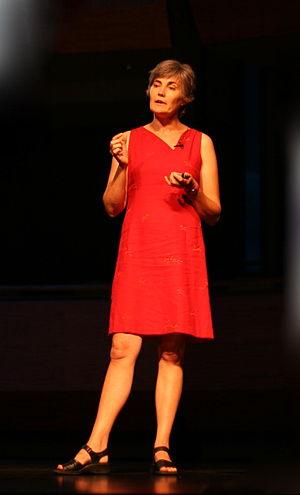
Robin Chase est une femme d'affaires américaine active dans le milieu des transports. Elle est cofondatrice et présidente de Zipcar, une société d'autopartage. Elle est également fondatrice et ancienne présidente de Buzzcar, un service d'autopartage pair-à-pair, acquis par Drivy. Elle a aussi été à l'origine du site GoLoco.org, une compagnie de partage de transport. Elle est cofondatrice et présidente exécutive de Veniam, une entreprise de réseaux de communication entre véhicule.